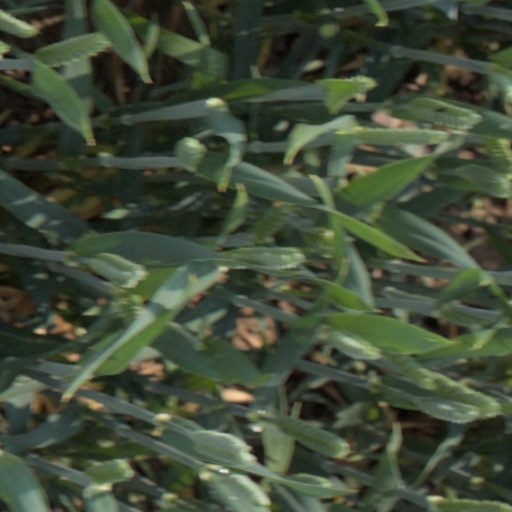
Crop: wheat